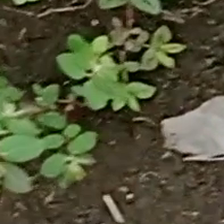
Weed species: Sicklepod_(Senna obtusifolia)